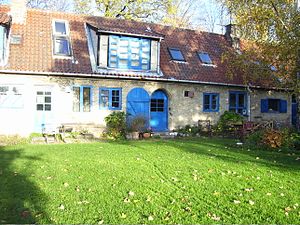
Christianshavns Enveloppe / Dyssen
Tidligere vagtbygning ved 2. redan
Christianshavns Enveloppe er et tidligere system af udenværker foran Christianshavns Vold og Stadsgraven på Amager. Den velbevarede nordlige del er i dag en del af fristaden Christiania og er kendt som Dyssen. Den sydlige del blev fjernet i første halvdel af det 20. århundrede og er nu blevet erstattet af den offentlige park Enveloppeparken.